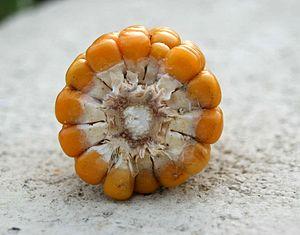
Le maïs, appelé blé d’Inde au Canada, est une plante herbacée tropicale annuelle de la famille des Poacées, largement cultivée comme céréale pour ses grains riches en amidon, mais aussi comme plante fourragère. Le terme désigne aussi le grain de maïs lui-même.